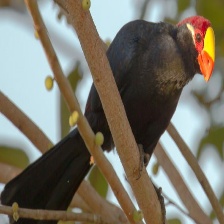
Species: VIOLET TURACO
Scientific name: MUSOPHAGA VIOLACEA